Alfred E. Jackson

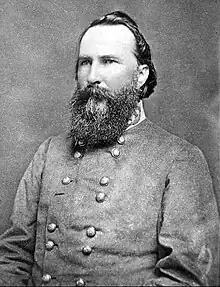
CSA Lieutenant General James Longstreet attempted to recapture Knoxville.

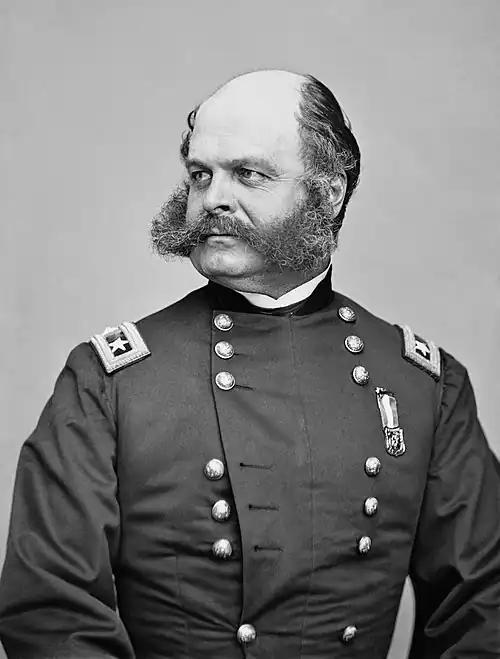
Union Major General Ambrose Burnside captured Knoxville in late 1863.

In April 1863 Jackson was given command of a brigade in the Department of East Tennessee . The brigade had both cavalry troopers and infantry soldiers and the men in the brigade were rotated in and out at various times.